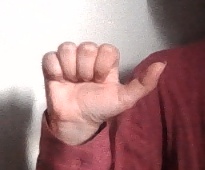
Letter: dhad